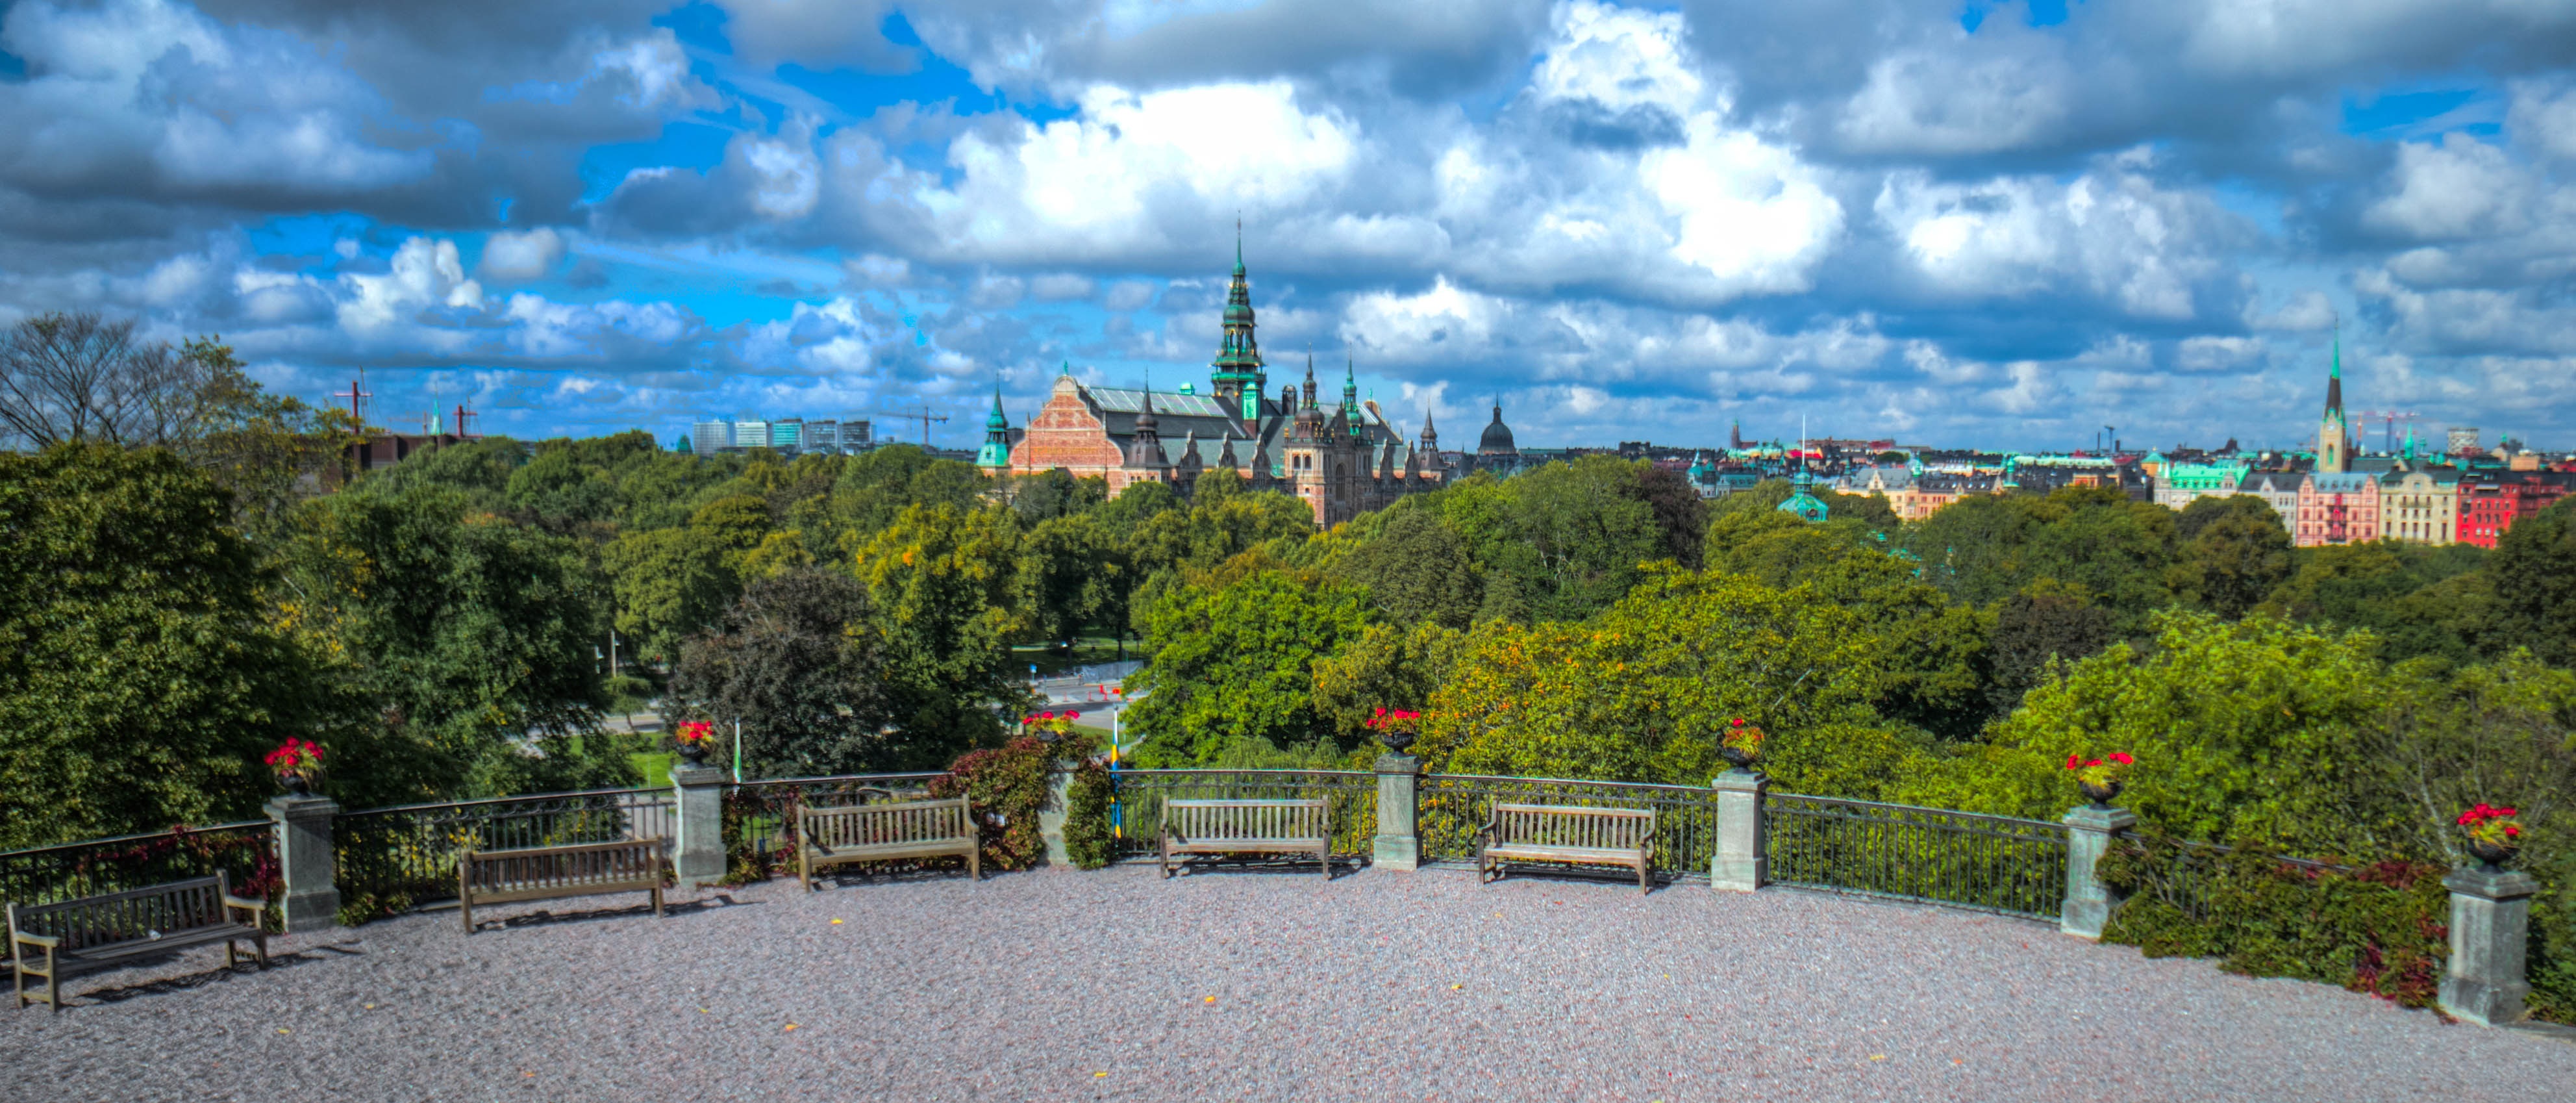
nature, architecture, sky, skyline, town, view, building, city, atmosphere, urban, cityscape, panorama, downtown, environment, tranquil, scenic, park, scenery, weather, castle, landmark, metropolitan, cloudscape, outdoors, clouds, buildings, resort, sweden, estate, stockholm, stratosphere, scandinavia, metropolis, skansen, meteorology, residential area